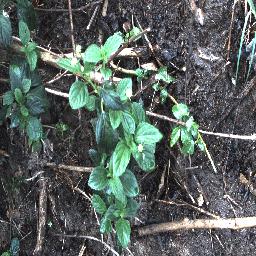
Label: lantana